2018 Gander Outdoors 400 (Dover)

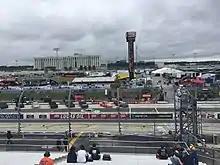
Final practice

Kyle Larson was the fastest in the final practice session with a time of 22.640 seconds and a speed of .